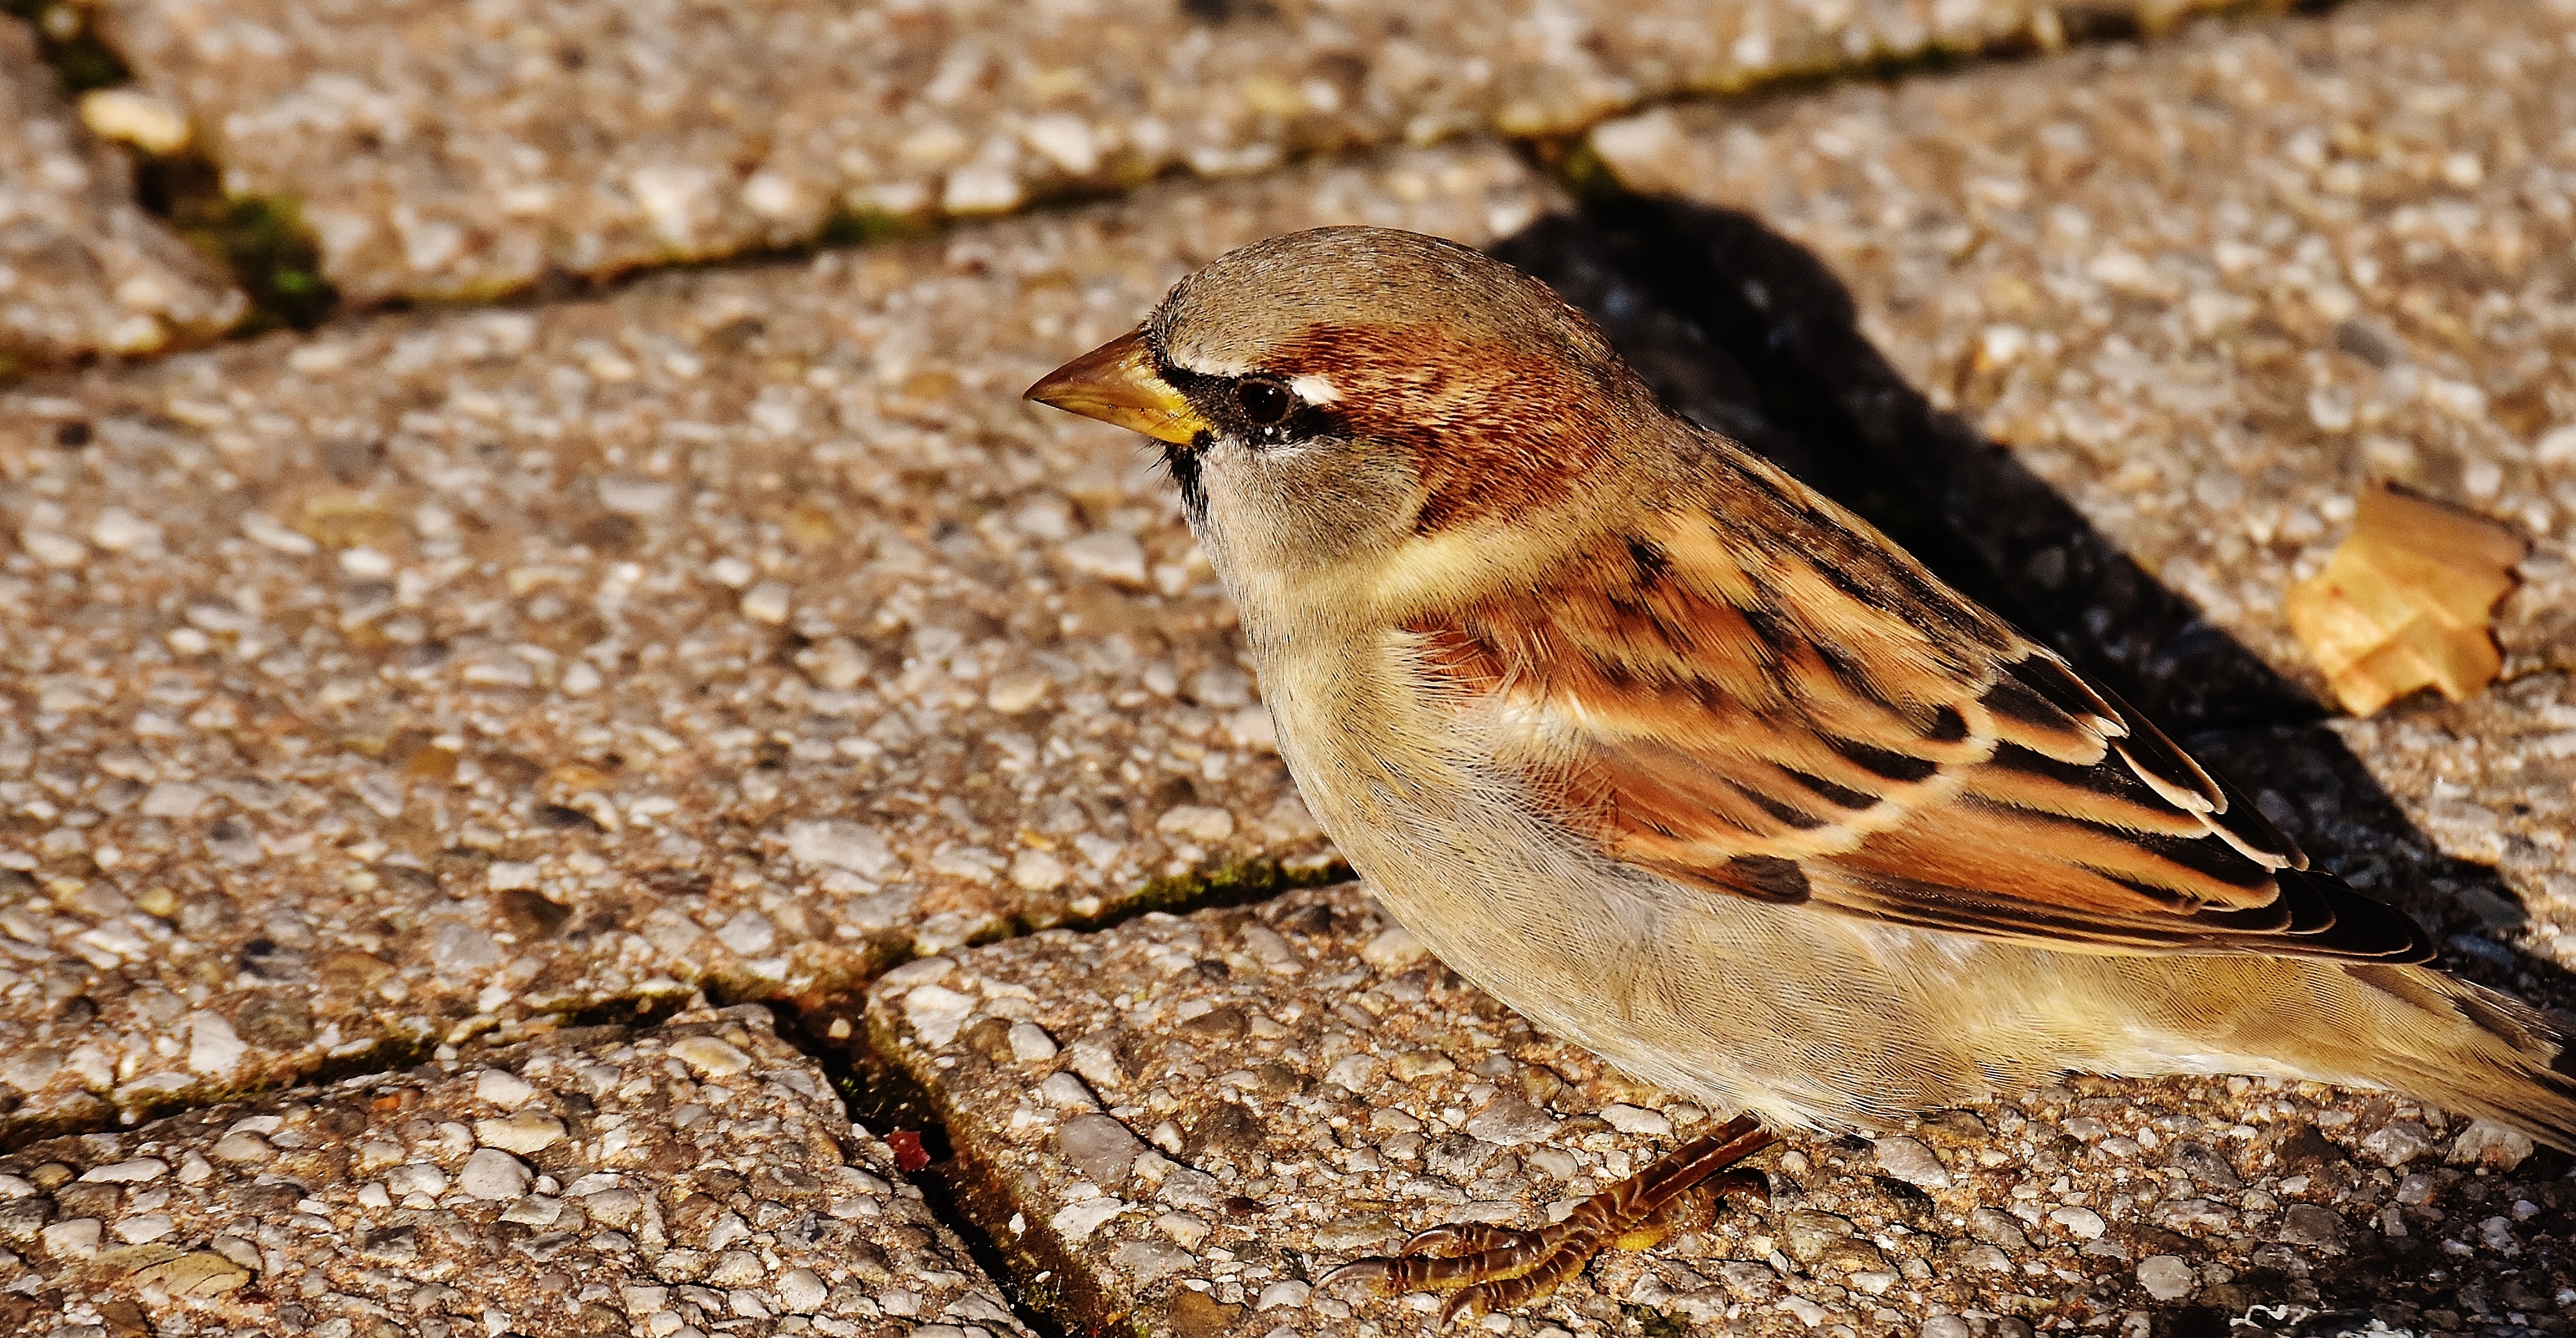
nature, bird, wing, animal, cute, wildlife, young, beak, small, close, fauna, plumage, close up, birds, vertebrate, sparrow, finch, foraging, brambling, sparrows, wren, sperling, lark, house sparrow, old world flycatcher, perching bird, emberizidae